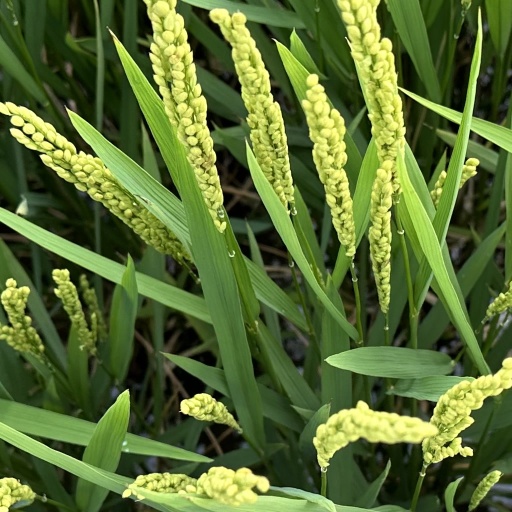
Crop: rice